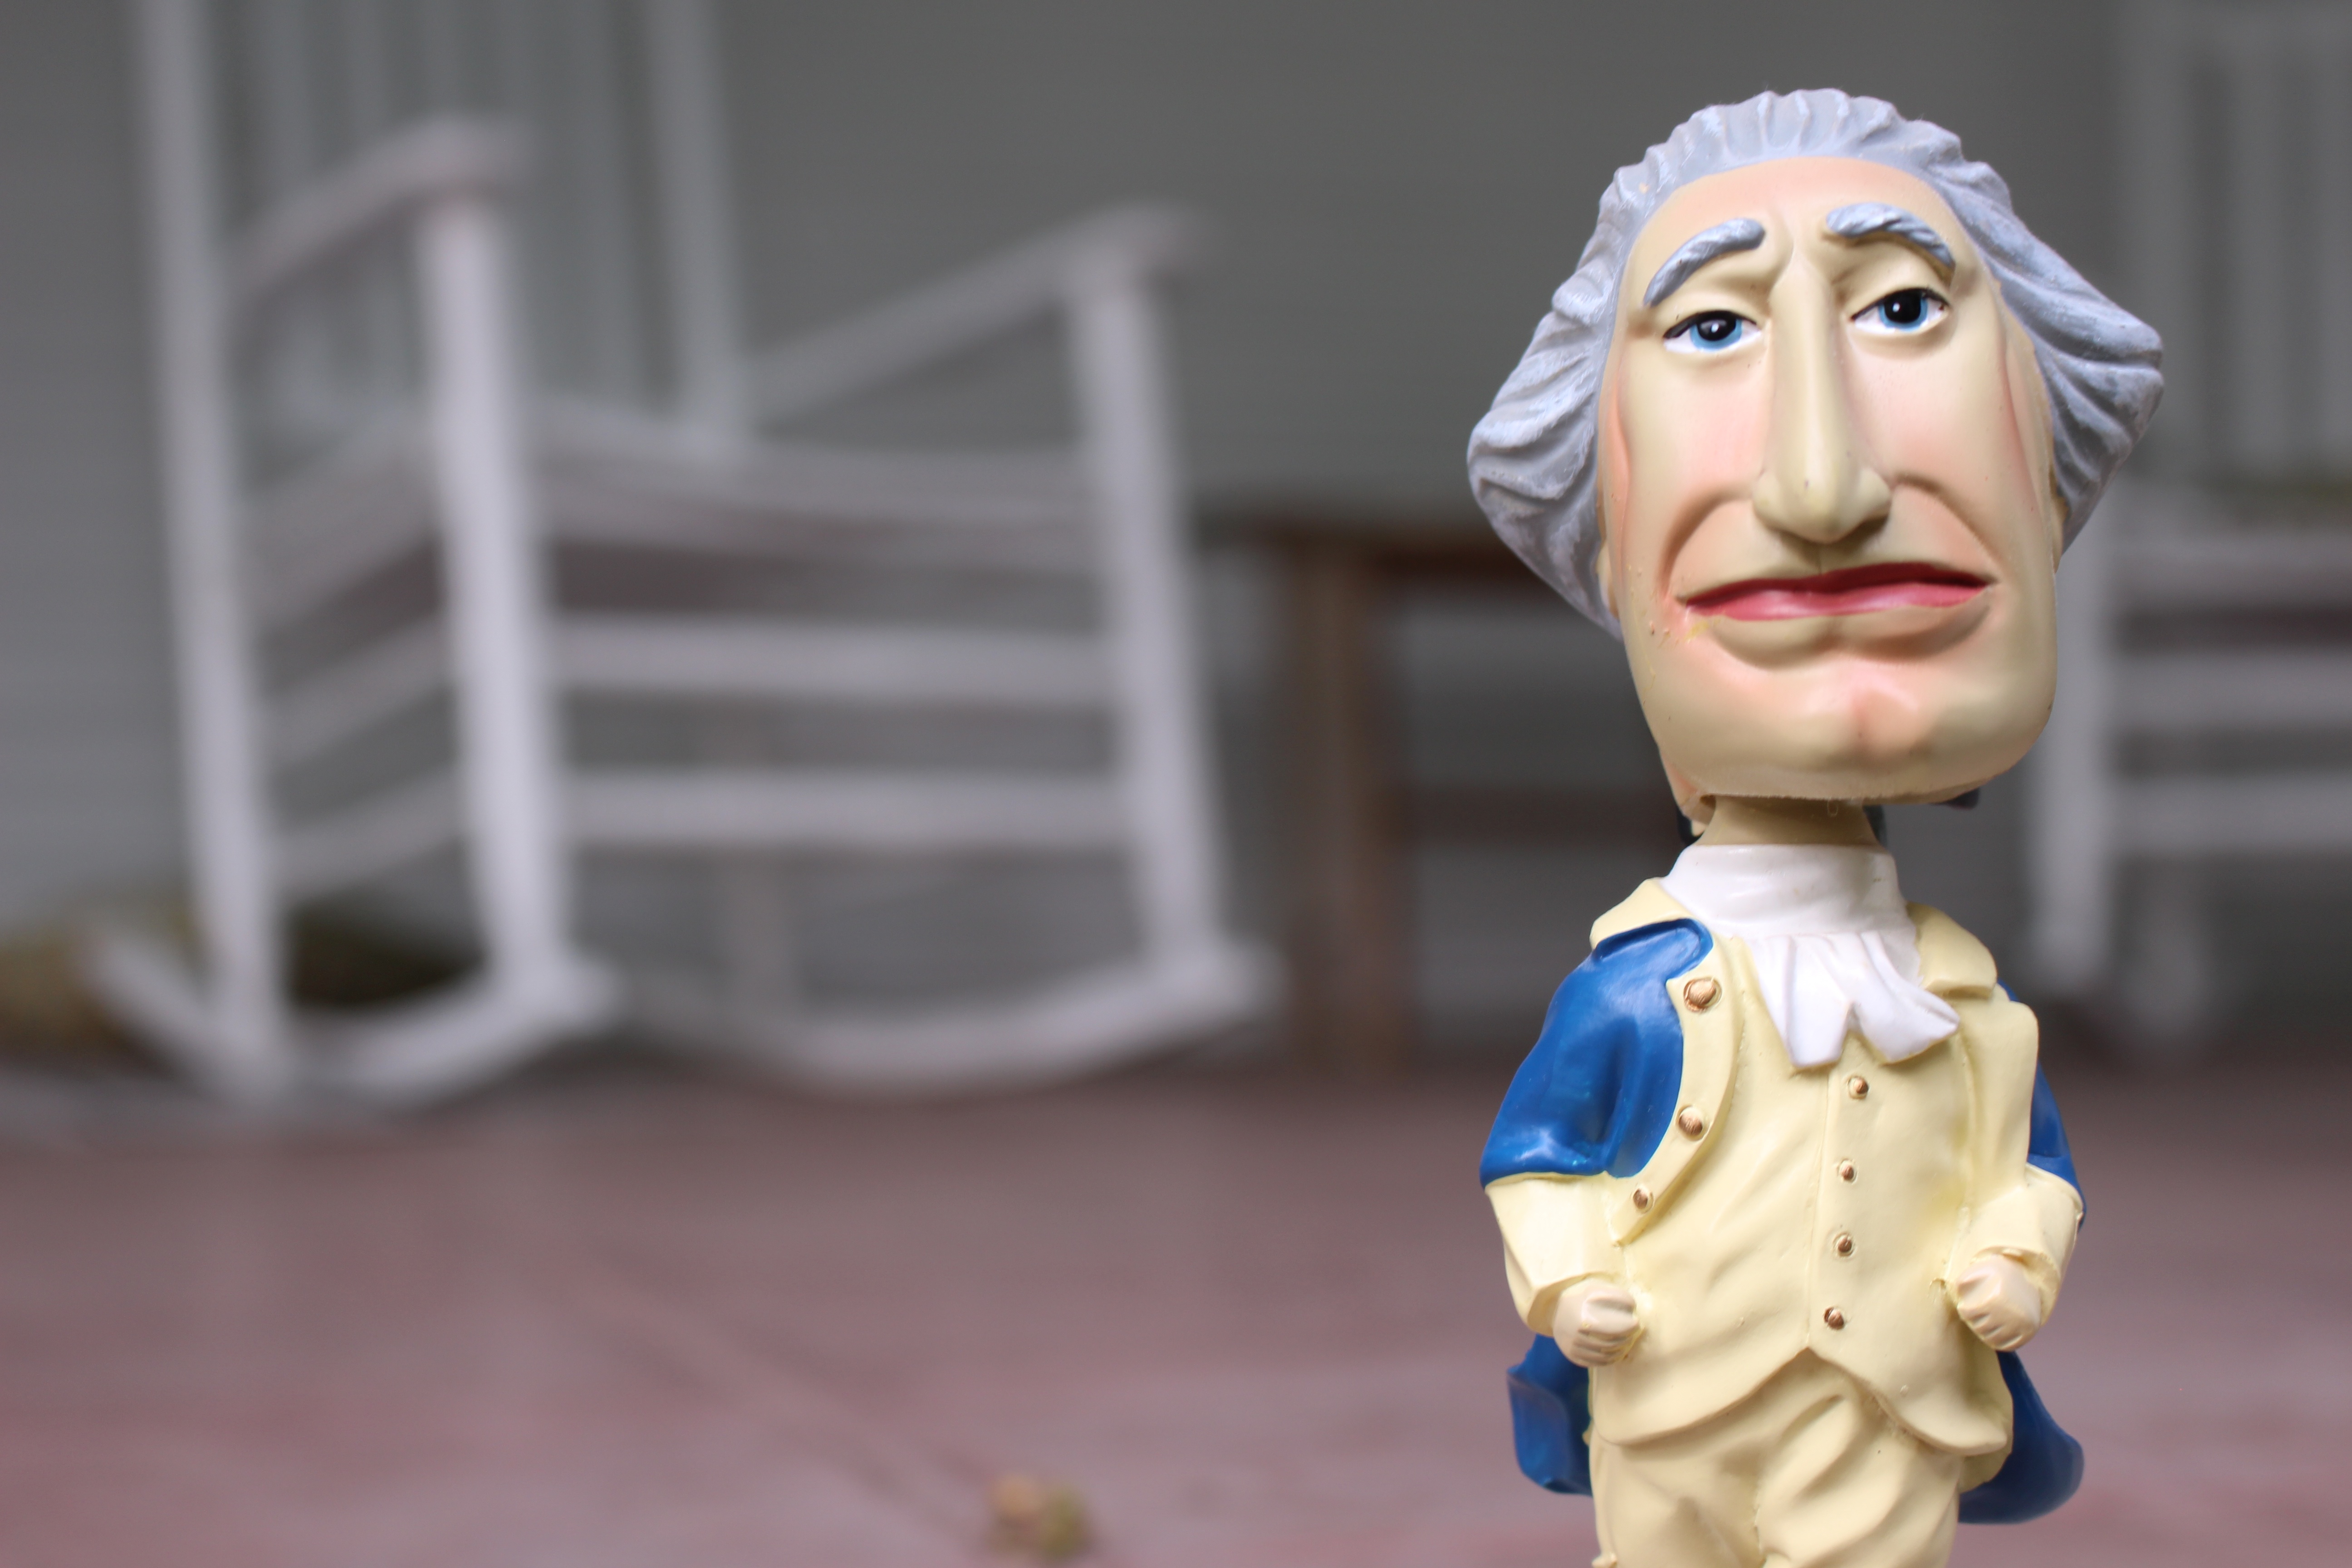
statue, toy, sculpture, figurine, action figure, human positions